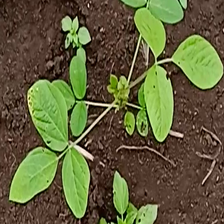
Weed species: Asian_Pigeonwings_(Clitoria Ternatea)